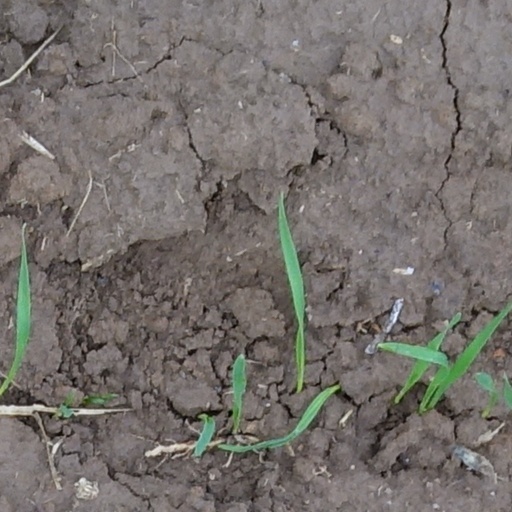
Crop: wheat